Little Sparta

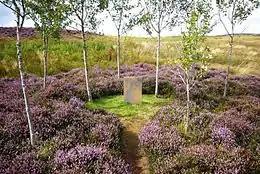
The "Grove above Lochan Eck" at Little Sparta

Little Sparta is a garden at Dunsyre in the Pentland Hills in South Lanarkshire, Scotland, created by artist and poet Ian Hamilton Finlay and his wife Sue Finlay, since 1966.